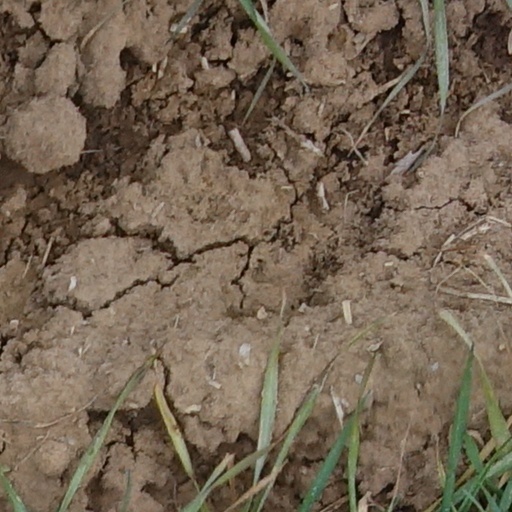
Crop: wheat